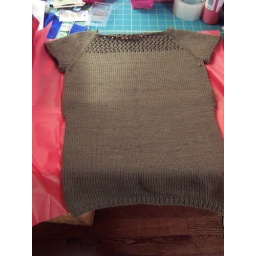
green gable out of brown sheep cotton fleece in olive.